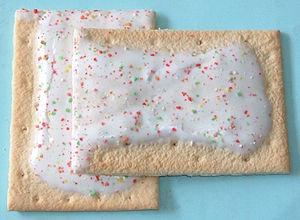
Nyan Cat est un mème Internet, consistant en un gif animé en 8-bits d’un chat volant gris avec le corps en Pop-Tart rose, avec un arc-en-ciel derrière lui, ou bien d’une vidéo de l’image animée avec une version remixée de la musique Nyanyanyanyanyanyanya!.